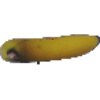
Label: Banana 1